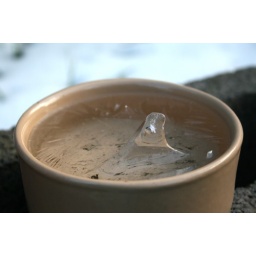
The water in the bird's drinking bowl has frozen - complete with surf!